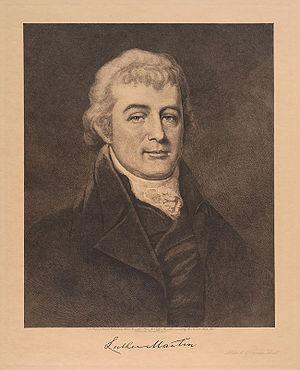
Luther Martin était un homme politique et l'un des Pères fondateurs des États-Unis, même s'il refusa de signer la Constitution américaine en 1787.
Les Pères fondateurs des États-Unis sont les signataires de la Déclaration d'indépendance ou la Constitution des États-Unis, ainsi que ceux participant à la révolution américaine comme Revolutionaries. Considérés comme des héros aux États-Unis, ces hommes sont principalement chrétiens, quelques-uns athées ou déistes. Par ailleurs, plusieurs pères sont membres de la franc-maçonnerie.
Antifédéralisme fut le nom donné à deux mouvements politiques distincts à la fin du XVIIIᵉ siècle aux États-Unis :